People's Action Party

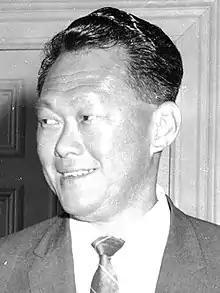
Lee Kuan Yew, the first Prime Minister of Singapore and one of the founders of the People's Action Party

Lee Kuan Yew, Toh Chin Chye and Goh Keng Swee were involved in the Malayan Forum, a London-based student activist group that was against colonial rule in Malaya in the 1940s and early 1950s. Upon returning to Singapore, the group met regularly to discuss approaches to attain independence in Malayan territories and started looking for like-minded individuals to start a political party. Journalist S. Rajaratnam was introduced to Lee by Goh. Lee was also introduced to several English-educated left-wing students and Chinese-educated union and student leaders while working on the Fajar sedition trial and the National Service riot case.